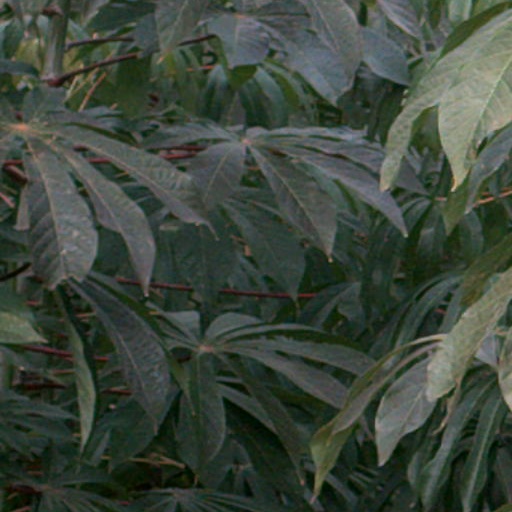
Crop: cassava